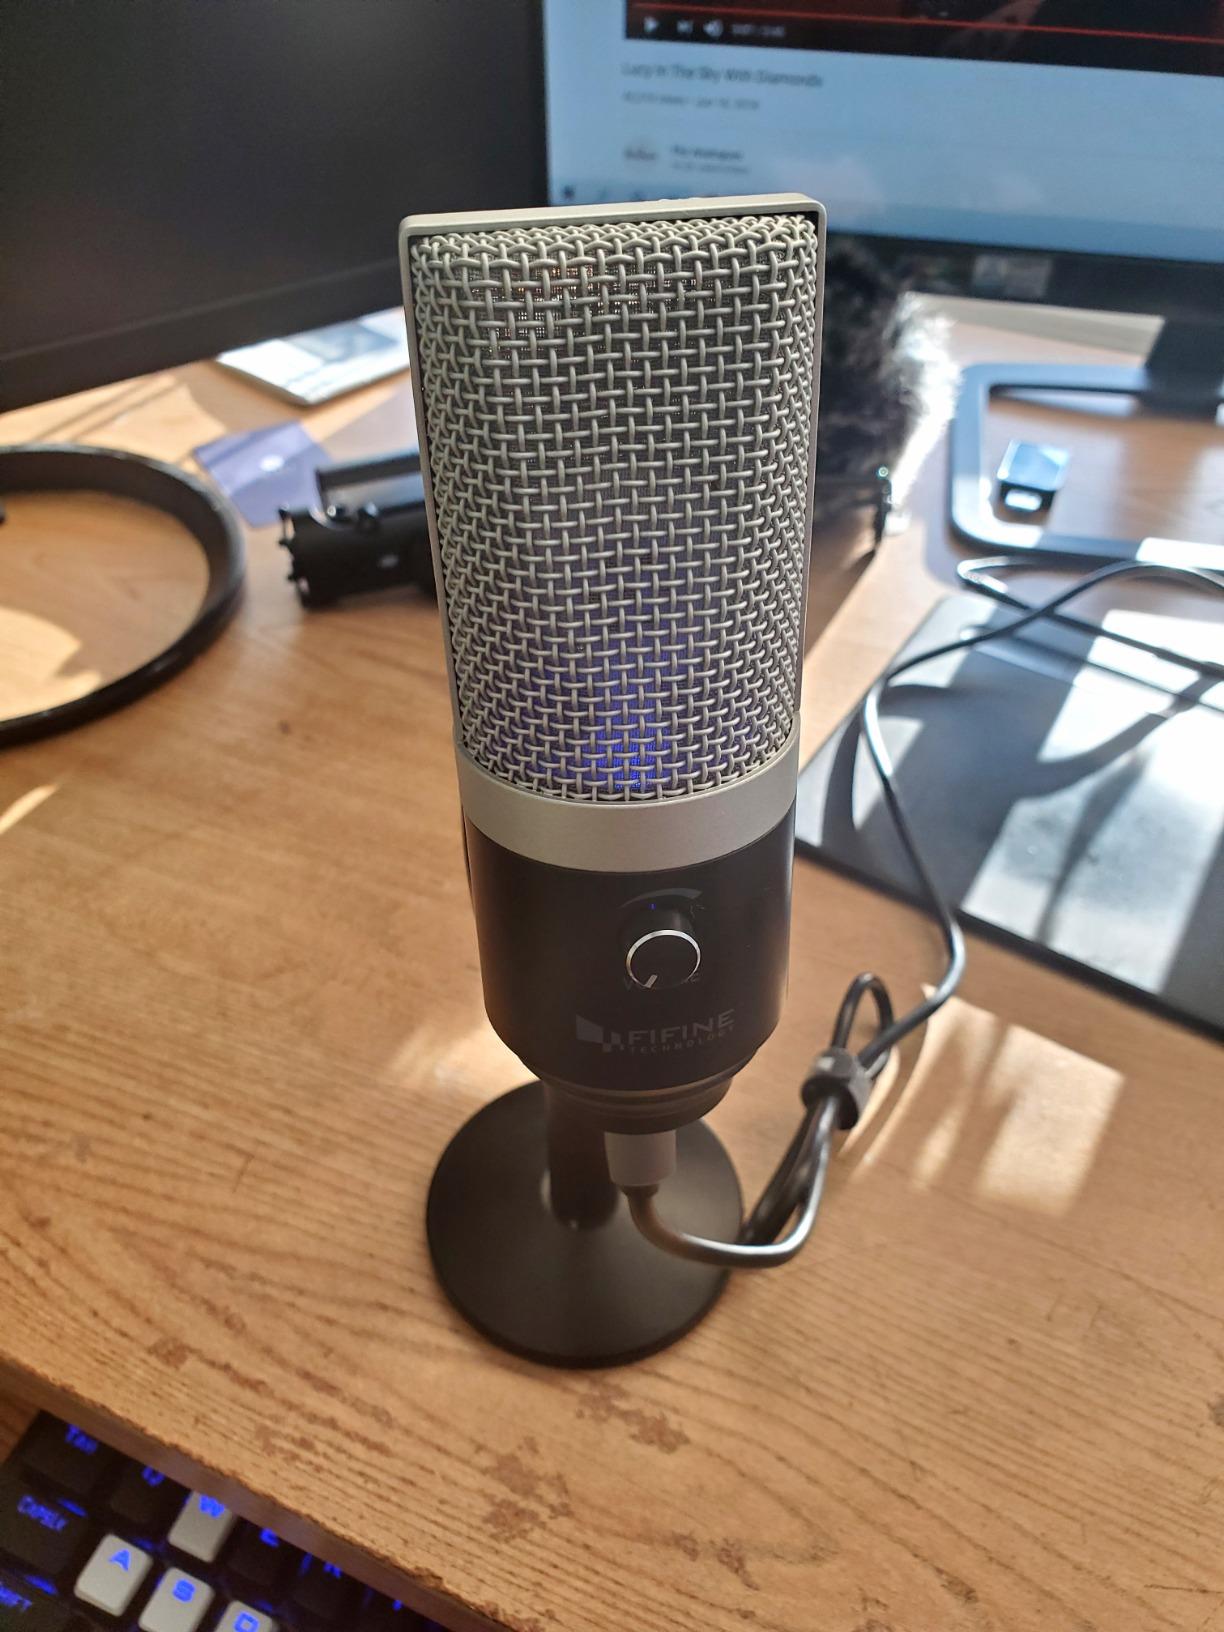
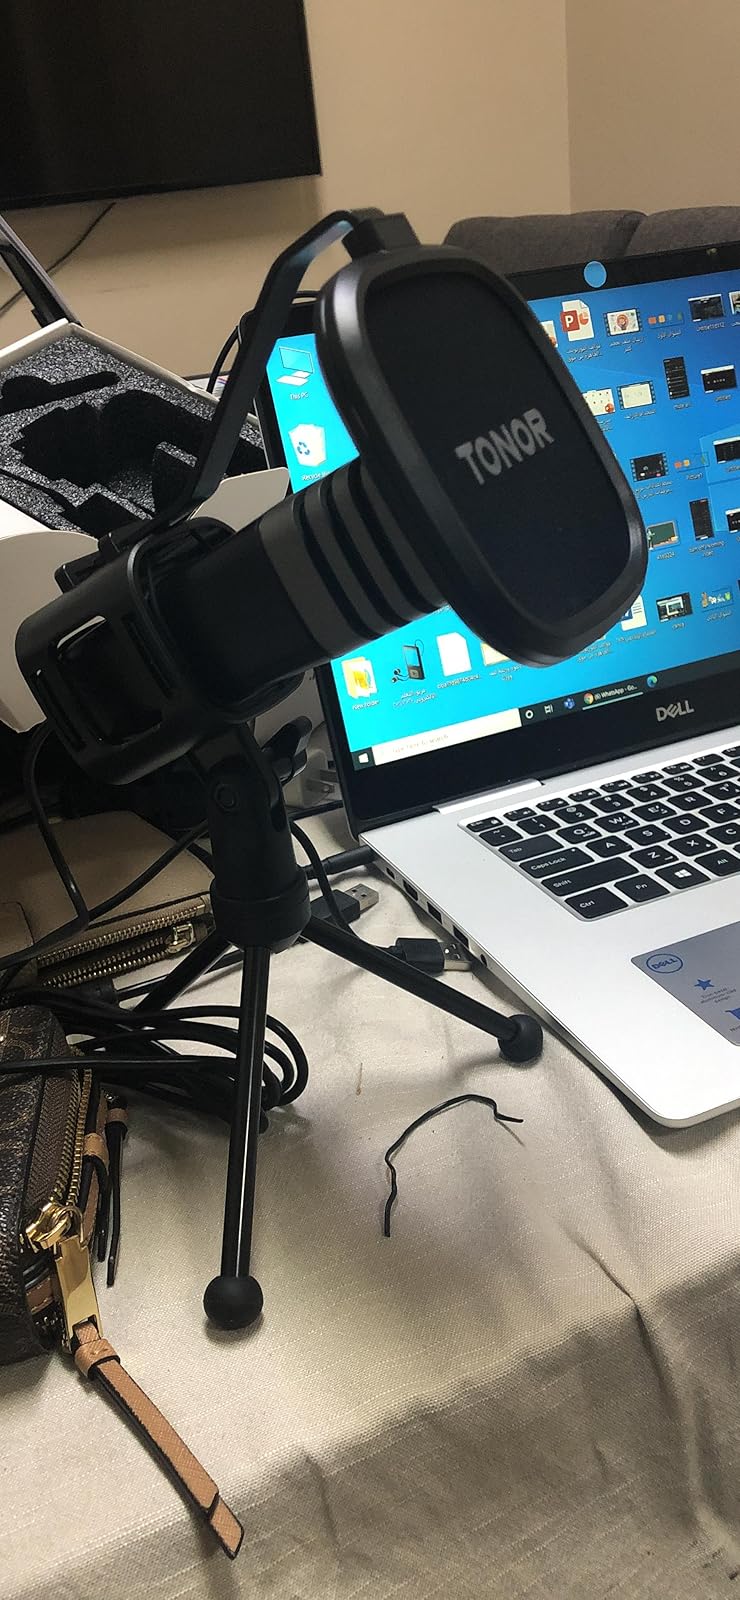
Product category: microphone
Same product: no